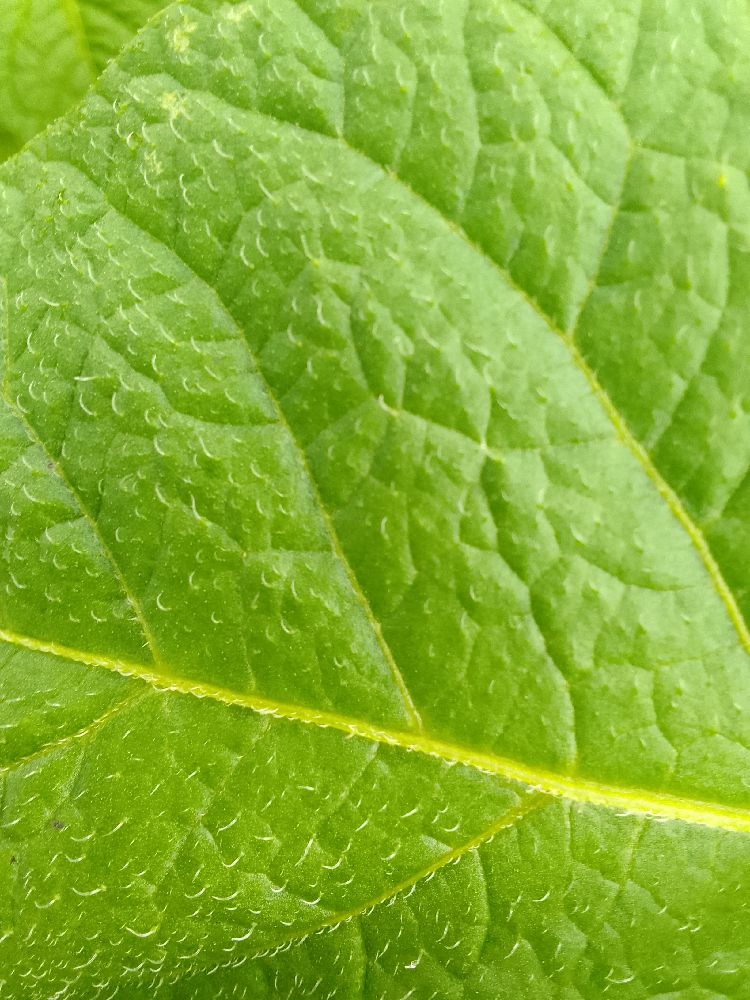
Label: Healthy